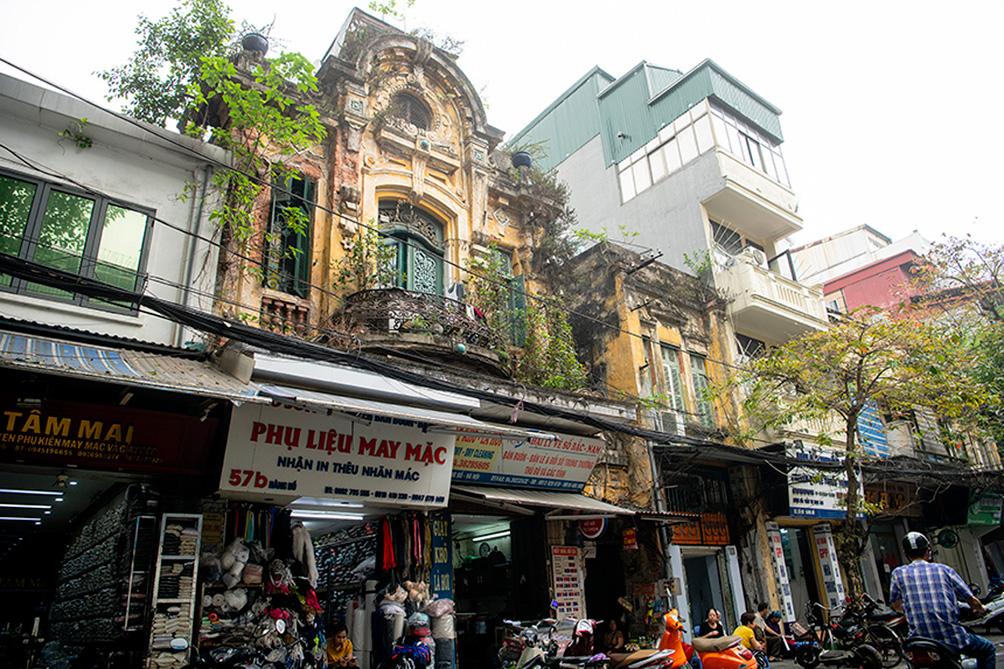
có một số người xuất hiện ở trong bức hình